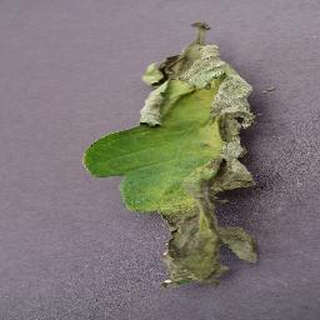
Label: tomato_late_blight